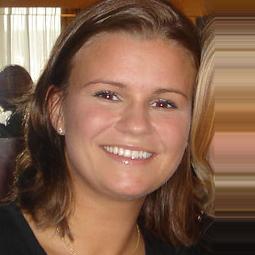
Age: 27